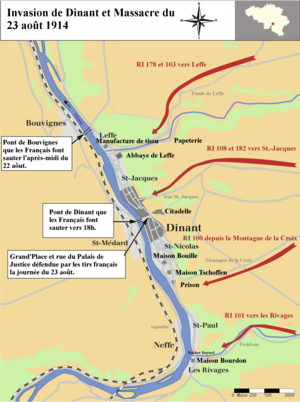
Invasion de Dinant - 23 août 1914
Le sac de Dinant ou massacre de Dinant désigne les exécutions en masse de civils, le pillage et la mise à sac de Dinant, de Neffe et de Bouvignes-sur-Meuse, en Belgique, perpétrés par les troupes allemandes lors de la bataille de Dinant qui les opposait aux Français durant la Première Guerre mondiale.